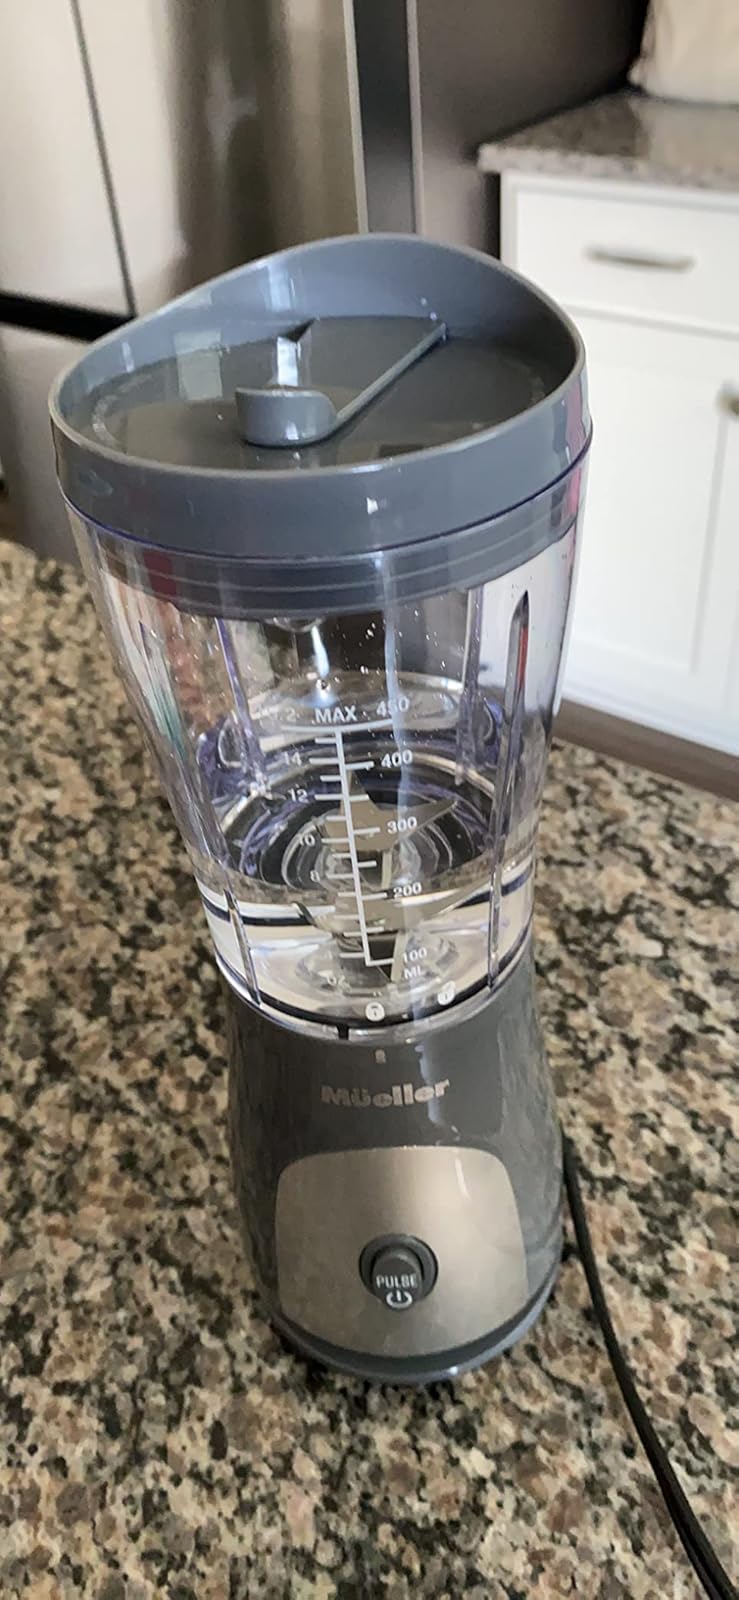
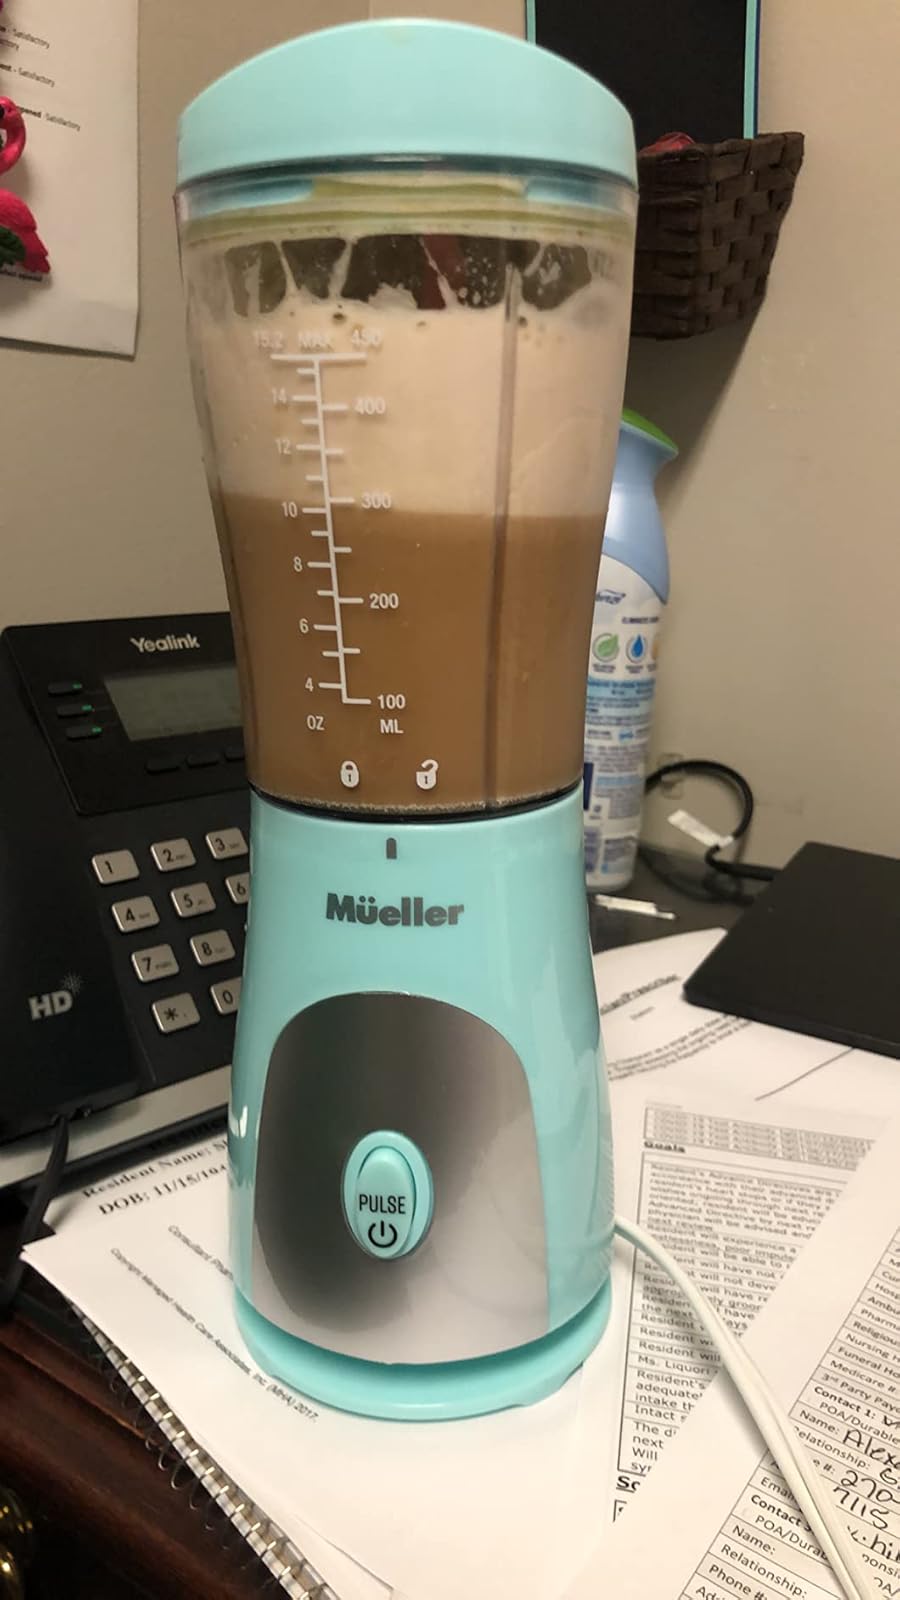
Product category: items_blender
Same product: no